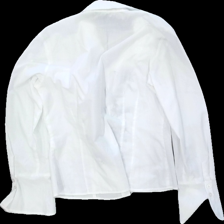
View: back
Type: Shirt
Category: Ladies
Brand: Not in the list
Brand text on label: classic woman
Colors: White, Blue
Material: 100% polyester
Pattern: Floral print
Cut: Regular
Size: 38
Season: All
Stains: Minor
Price range: <50
Recommended usage: Recycle